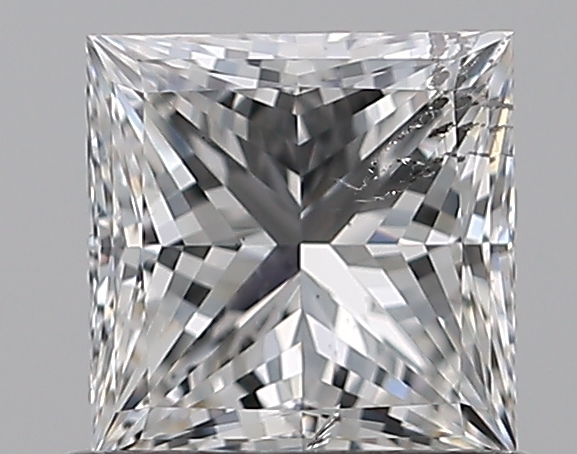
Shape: princess
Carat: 0.71
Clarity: SI2
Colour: F
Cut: EX
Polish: EX
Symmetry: VG
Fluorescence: F
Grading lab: GIA
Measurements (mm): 4.94 x 4.91 x 3.43